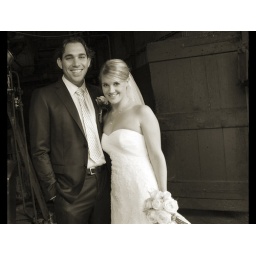
green door in black and white